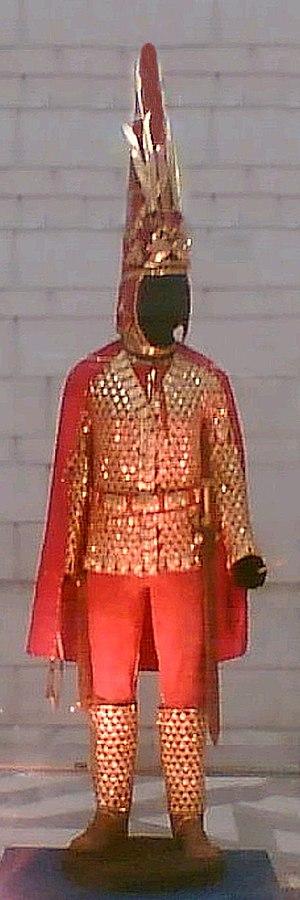
Iessik est une localité de l’oblys d'Almaty au Kazakhstan. C’est le chef-lieu du district d'Enbekchikazakh.